Gérard Lanvin

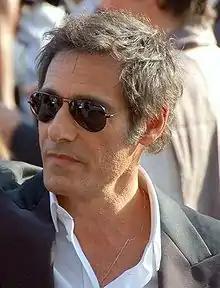
Gérard Lanvin at the 2008 Cannes Film Festival

Born to an upper-class family, Lanvin quit his studies when he was 17 to become an actor, against the wishes of his parents. For several years he made a living selling second-hand clothes, later becoming a regular performer at the Café de la Gare. In 1975, he created the theater "La Veuve Pichard" in Paris, together with other actors including Anémone and Martin Lamotte.